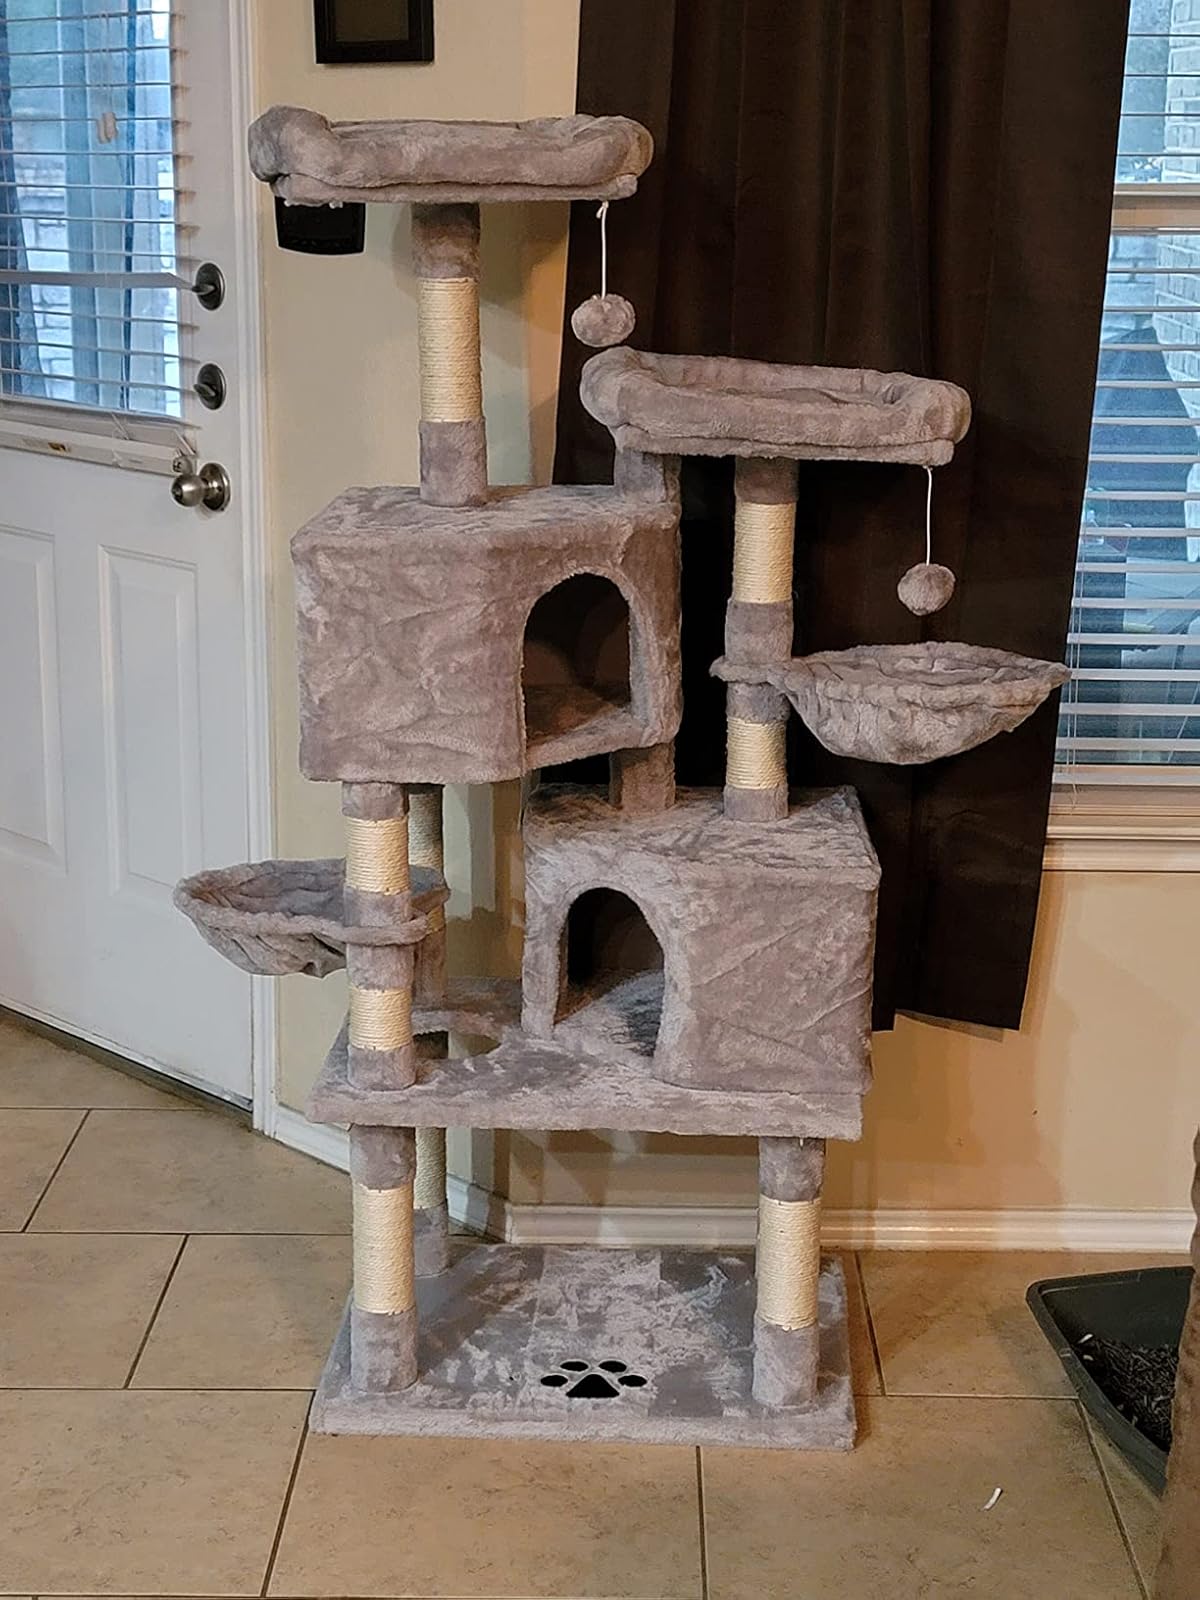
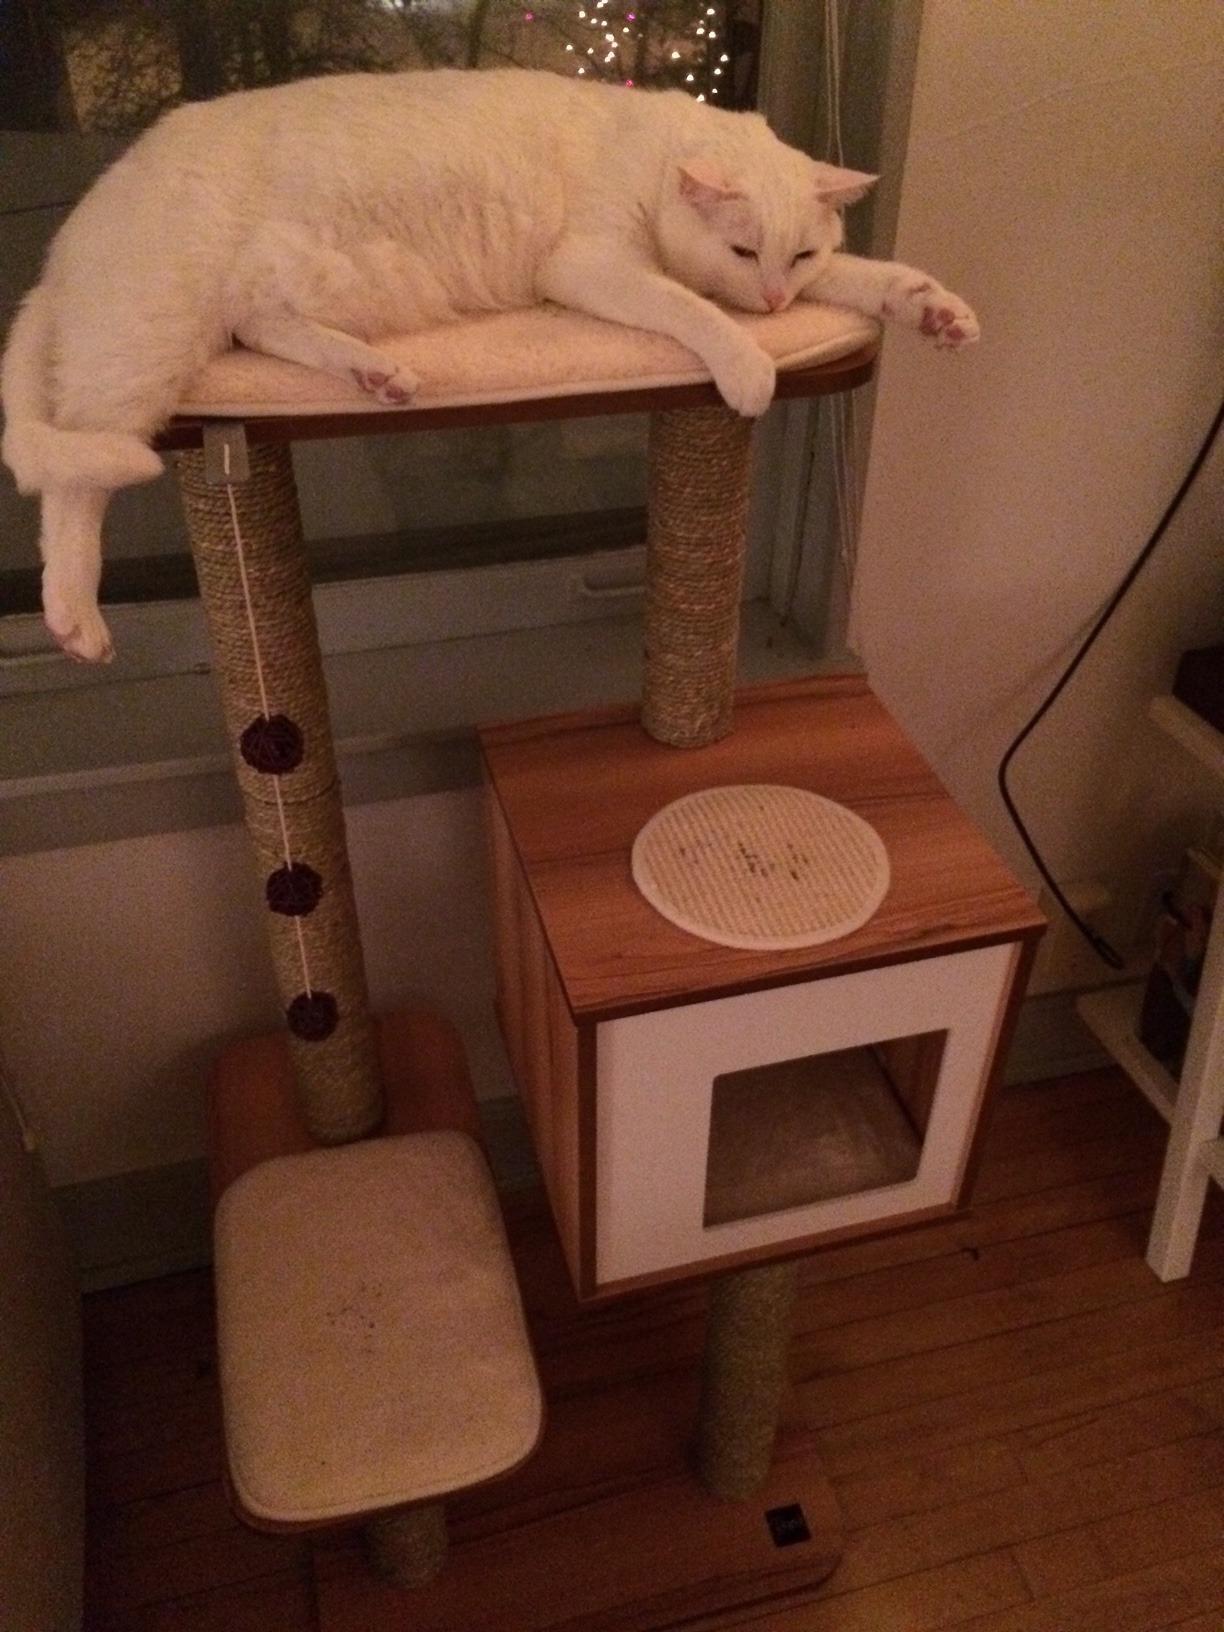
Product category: items_cat tree
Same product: no